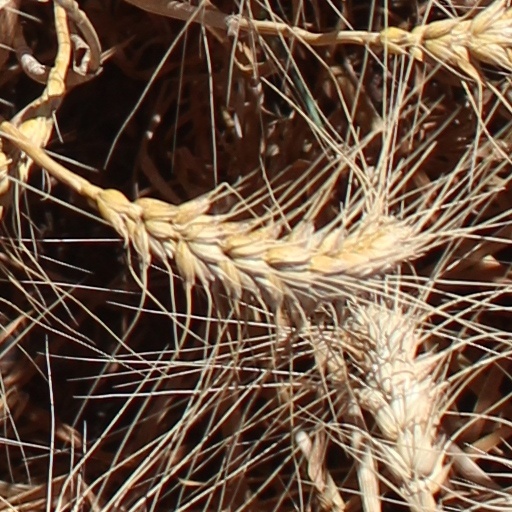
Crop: wheat